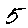
Label: 5